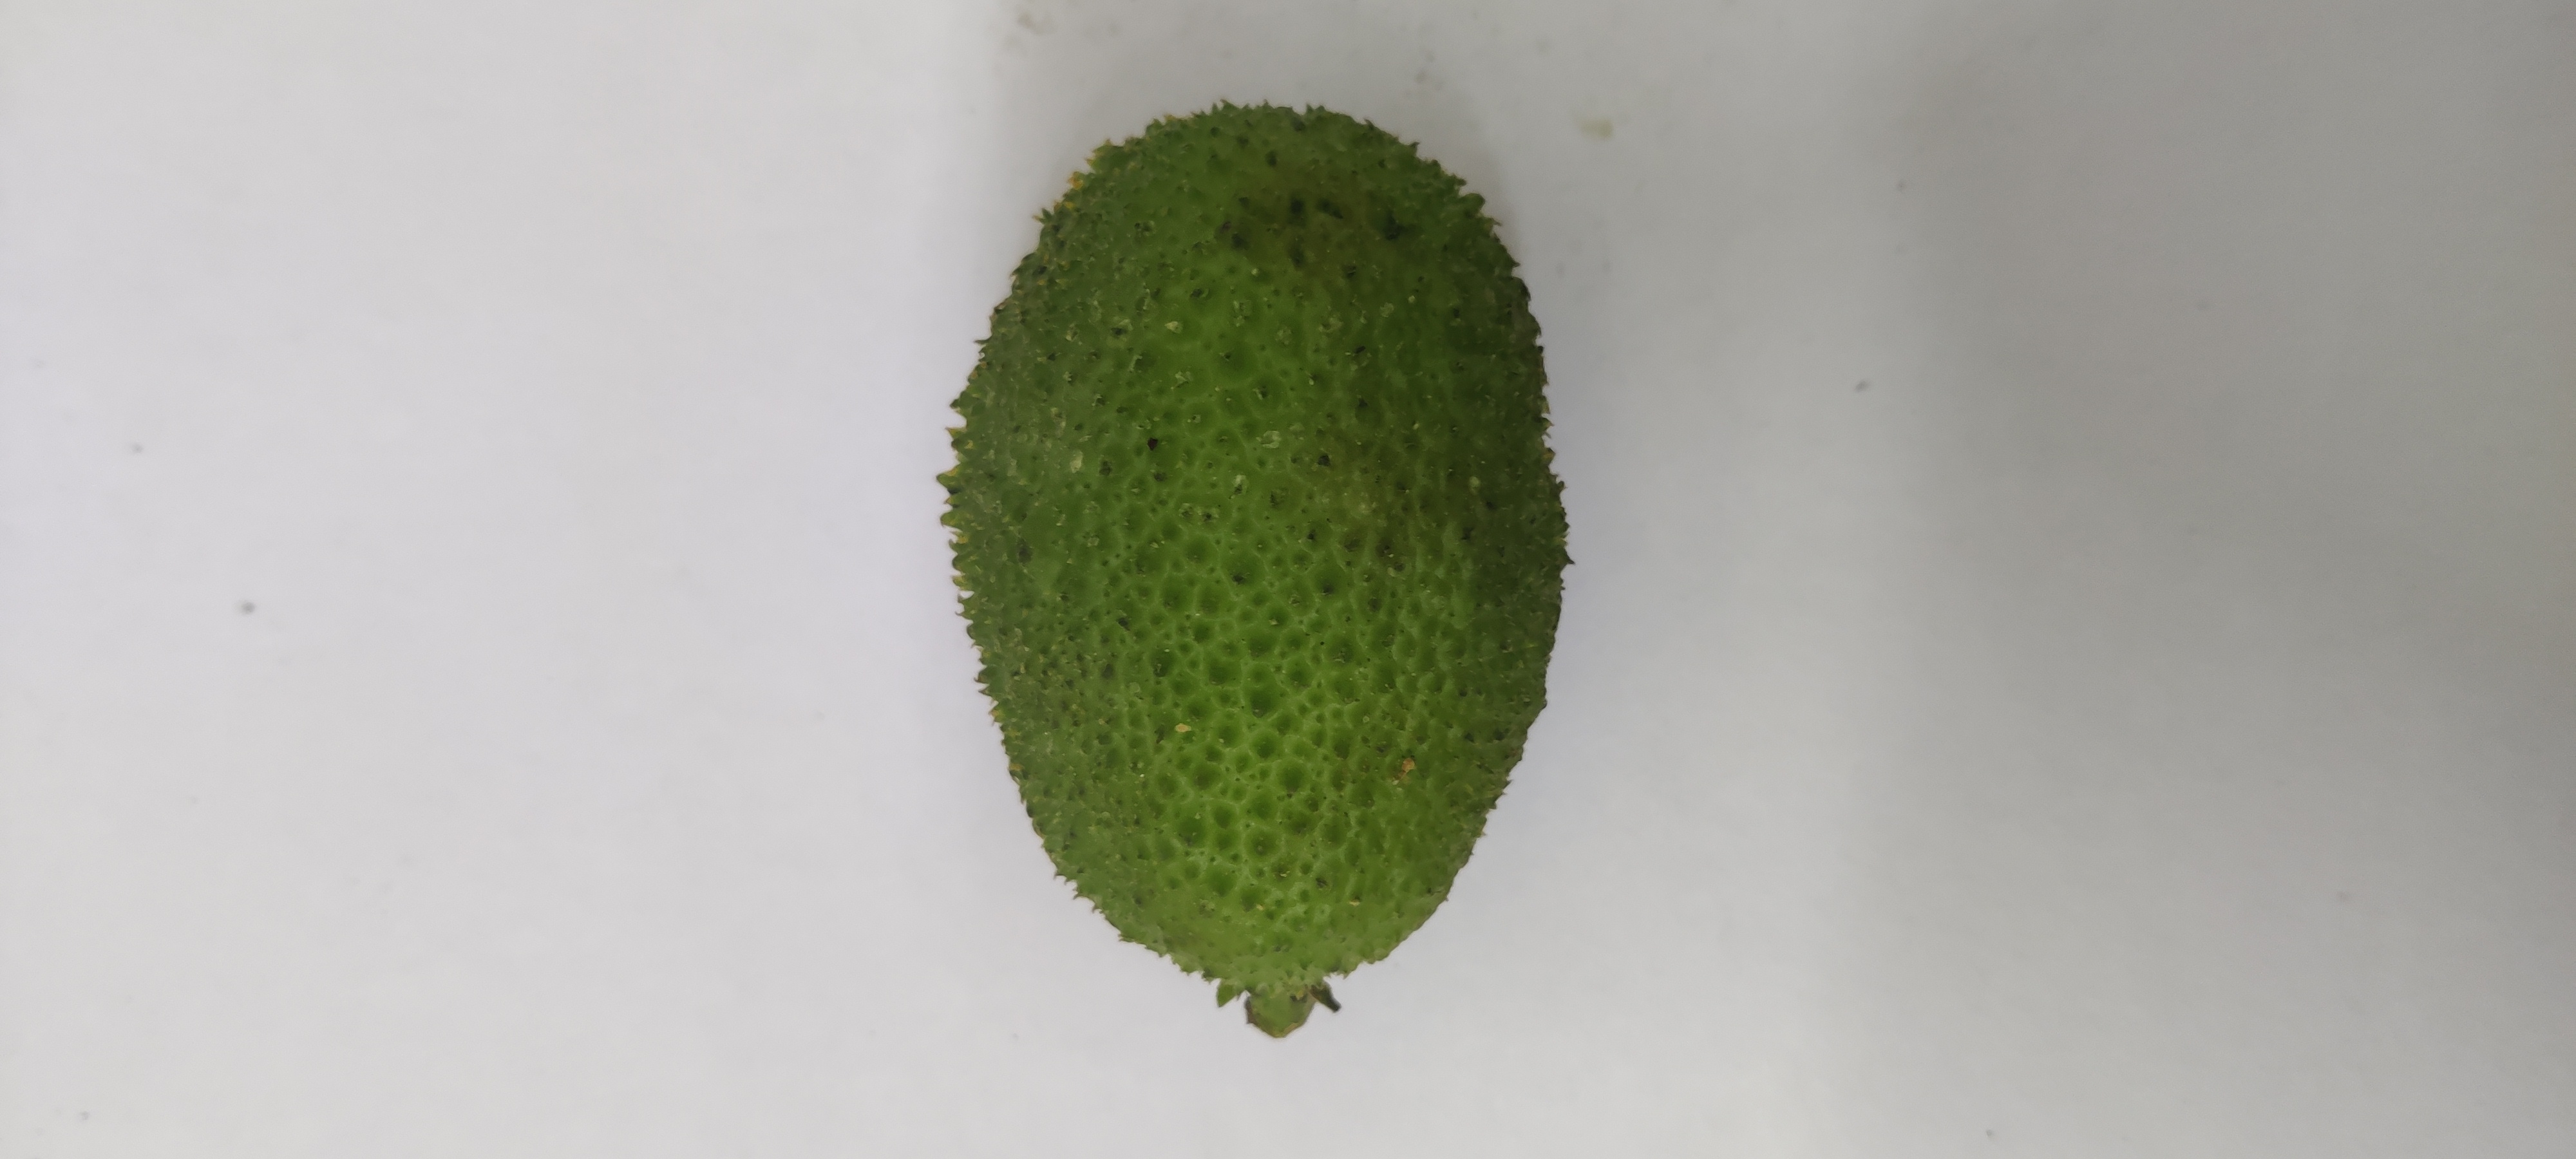
Crop: Spiny Gourd
Condition: Fresh